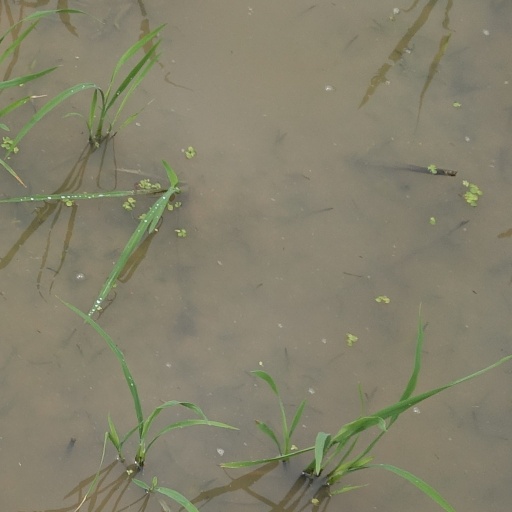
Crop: rice